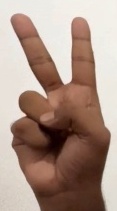
ASL sign: V